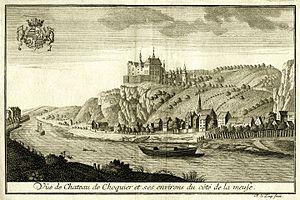
Vue du Château de Choquier et ses environs du côté de la Meuse
Chokier est une section de la commune belge de Flémalle située en Région wallonne dans la province de Liège. C'était une commune à part entière avant sa fusion avec Flémalle-Haute le 26 mars 1969.
Le château de Chokier est un château situé sur l'entité de Chokier, une section de la commune belge de Flémalle dans la province de Liège. Érigé sur un promontoire rocheux, il domine la vallée de la Meuse sur la rive gauche.